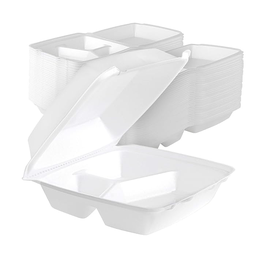
Label: paper